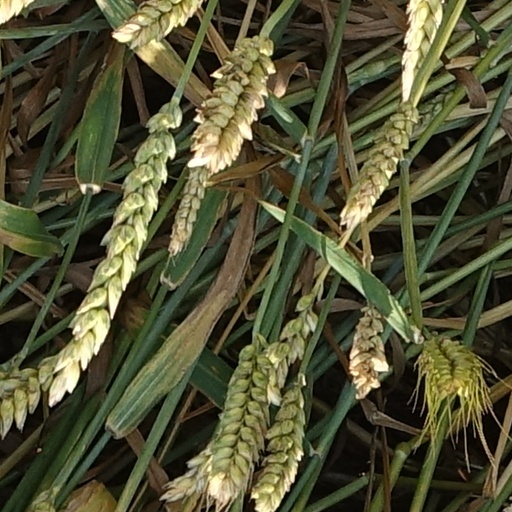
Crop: wheat